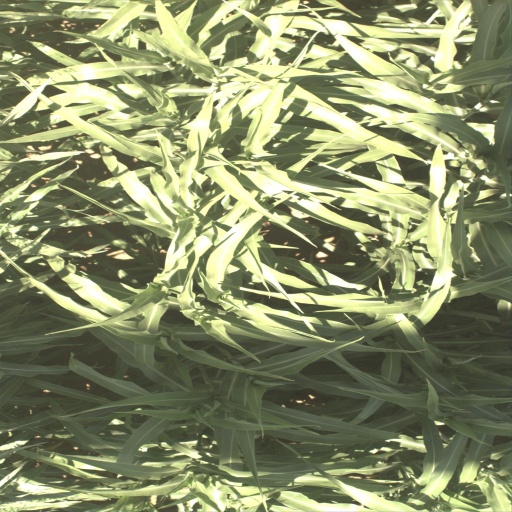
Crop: sorghum